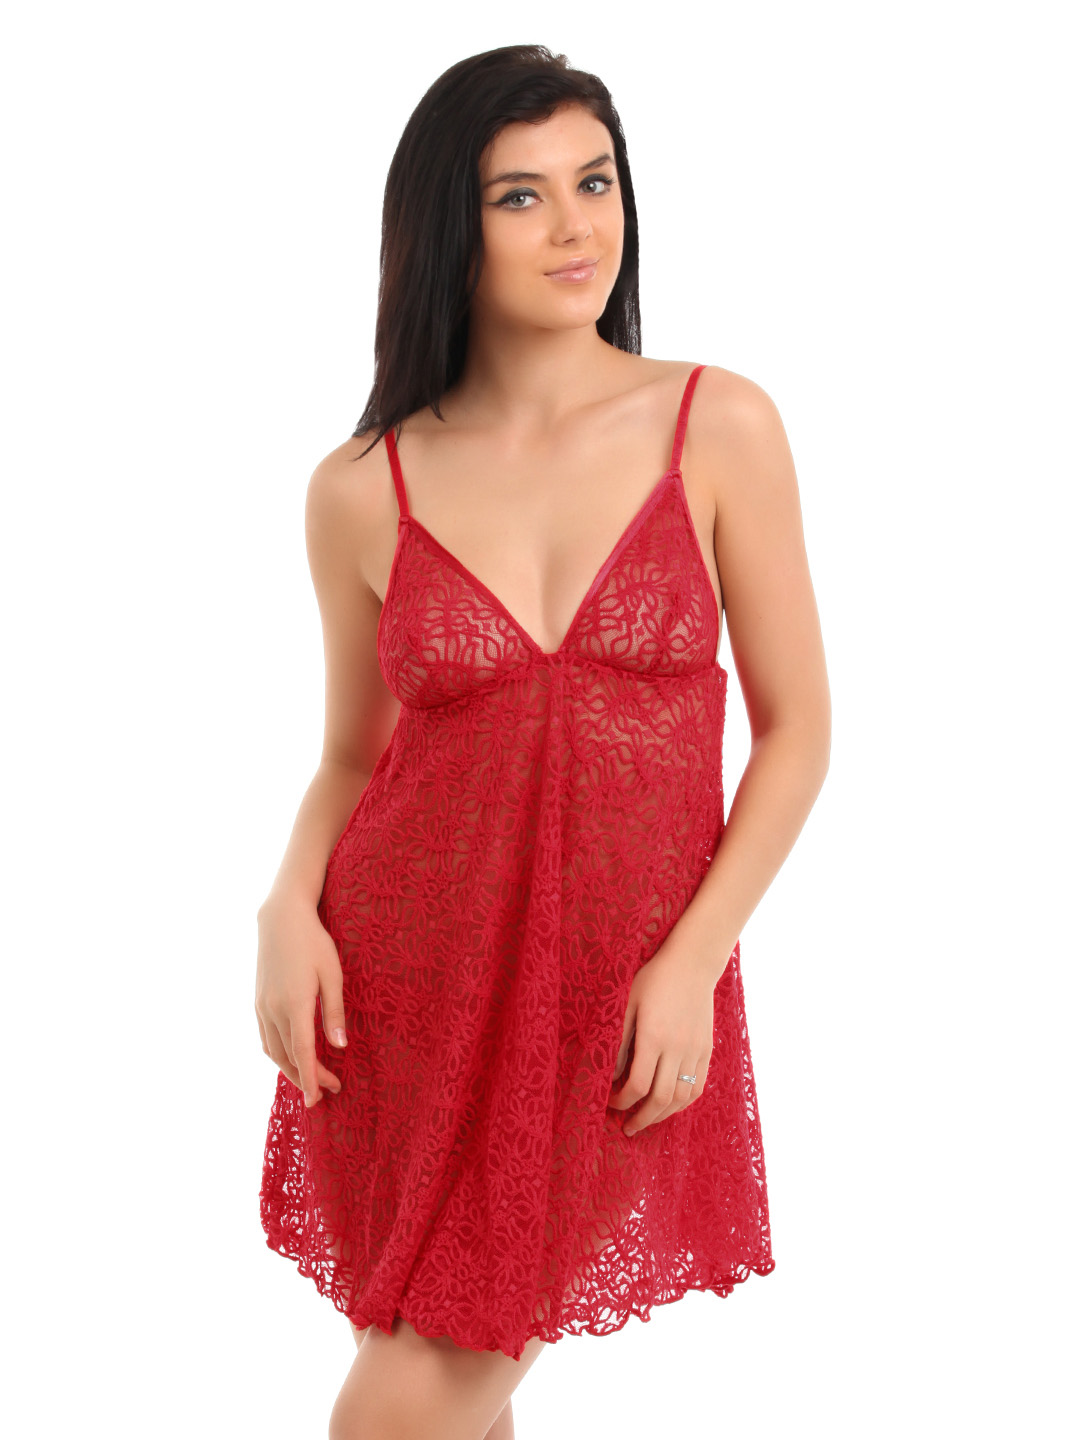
Red Rose Women Red Nightdress
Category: Apparel / Loungewear and Nightwear / Nightdress
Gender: Women
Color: Red
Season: Summer 2017
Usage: Casual